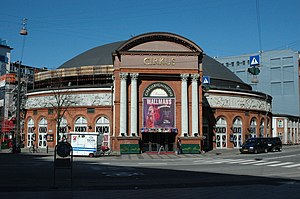
Cirkusbygningen
Cirkusbygningen
Cirkusbygningen i København er opført i 1885-1886 og blev indviet 8. maj 1886. Den er tegnet af arkitekt Henrik Vilhelm Brinkopff.